Heinrich Bürgers

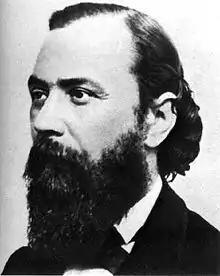

Johann Heinrich Georg Bürgers (21 June 1820, Cologne – 10 December 1878, Berlin) was a Prussian German journalist and an editor of the "Neue Rheinische Zeitung" He became a member of the Communist League and, in 1850, he became a member of the League's Central Authority. For his participation in the 1848-1849 uprising, Bürgers became one of the defendants in the Cologne communist trial in Cologne, Prussia in 1852.